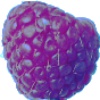
Label: Raspberry 1